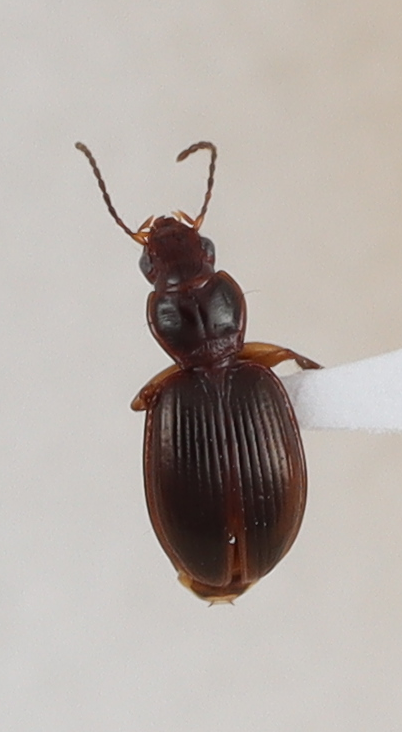
Scientific name: Mecyclothorax rufipennis
Plot: 6
Trap: W
Collected: 20240925